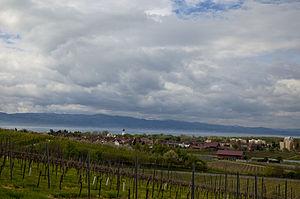
Kressbronn am Bodensee est une commune d'Allemagne, située dans le Land de Bade-Wurtemberg, au bord du lac de Constance.